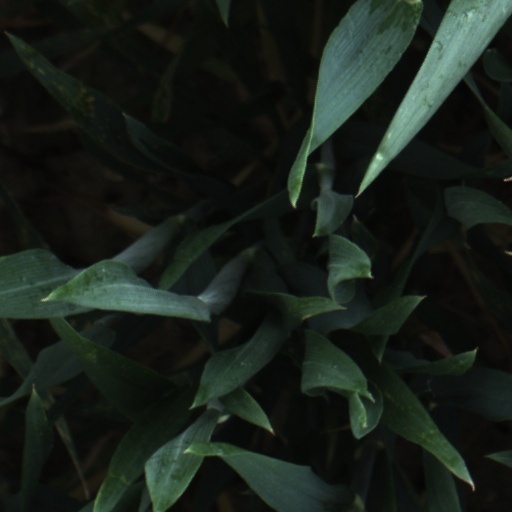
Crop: wheat